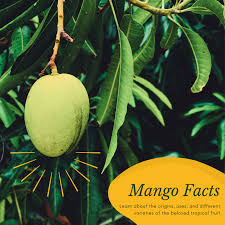
Label: Mango